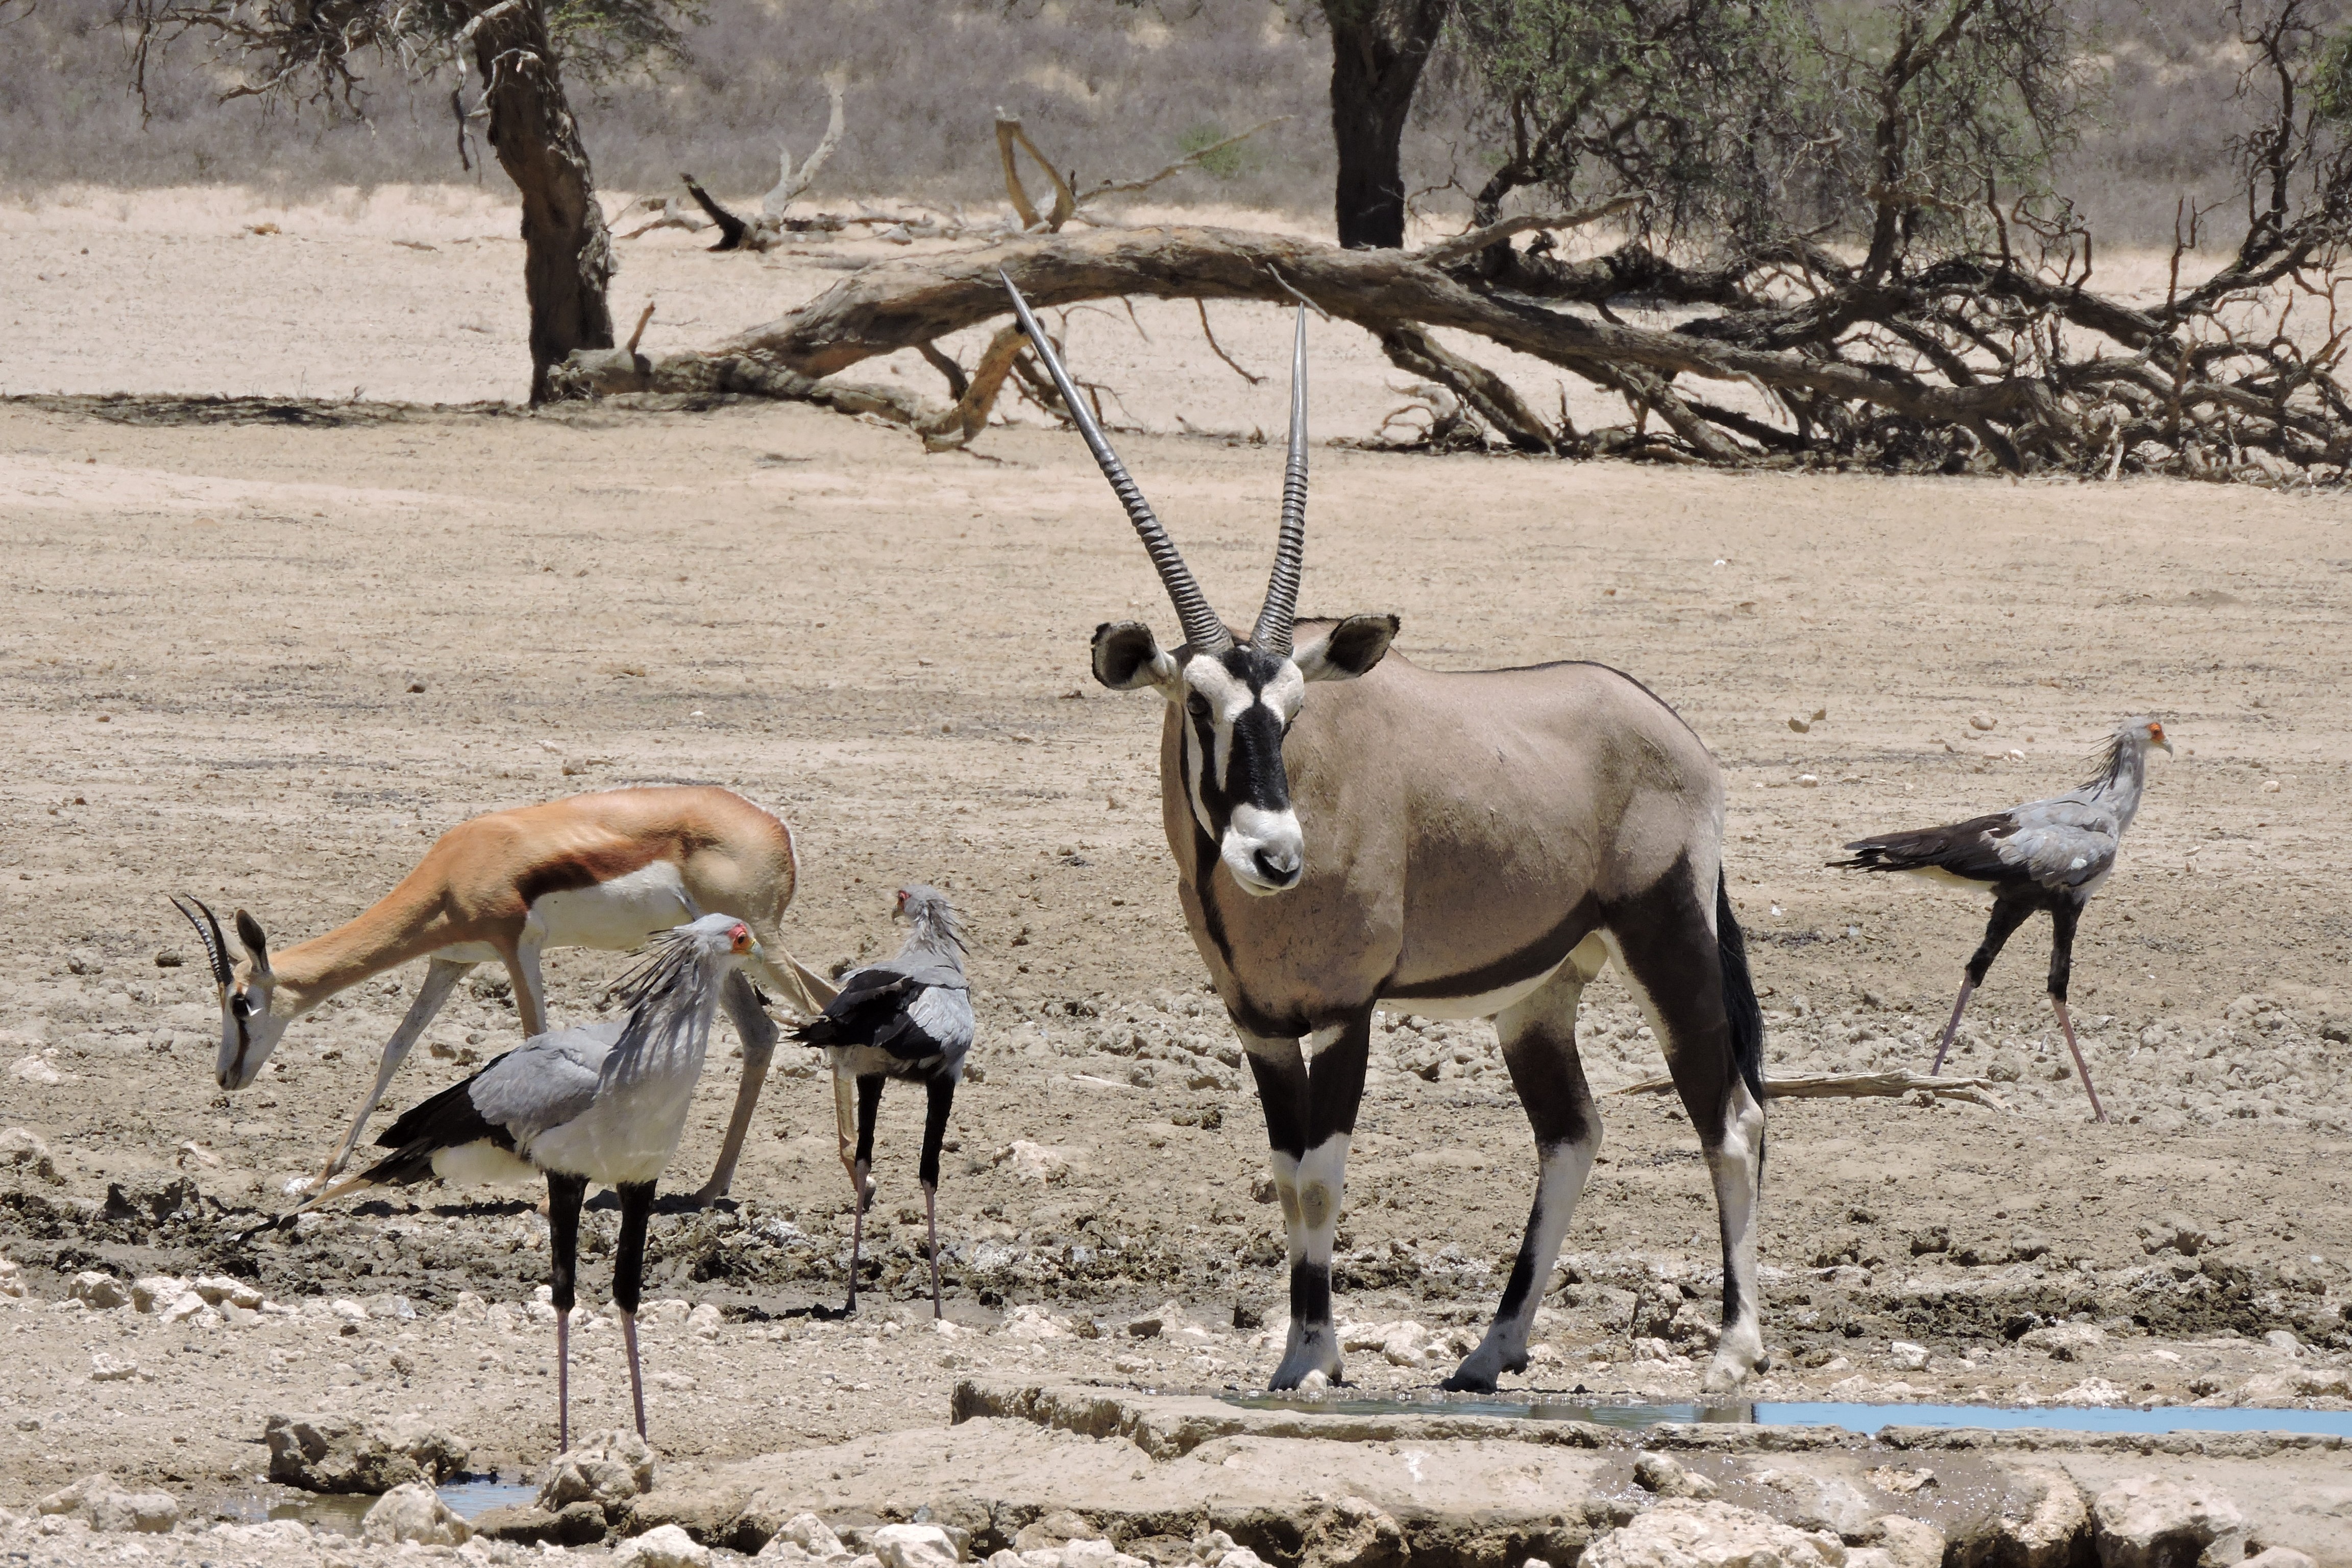
landscape, adventure, wildlife, zoo, herd, africa, mammal, tourism, fauna, savanna, antelope, gazelle, conservation, large, impala, kudu, safari, springbok, oryx, gemsbok